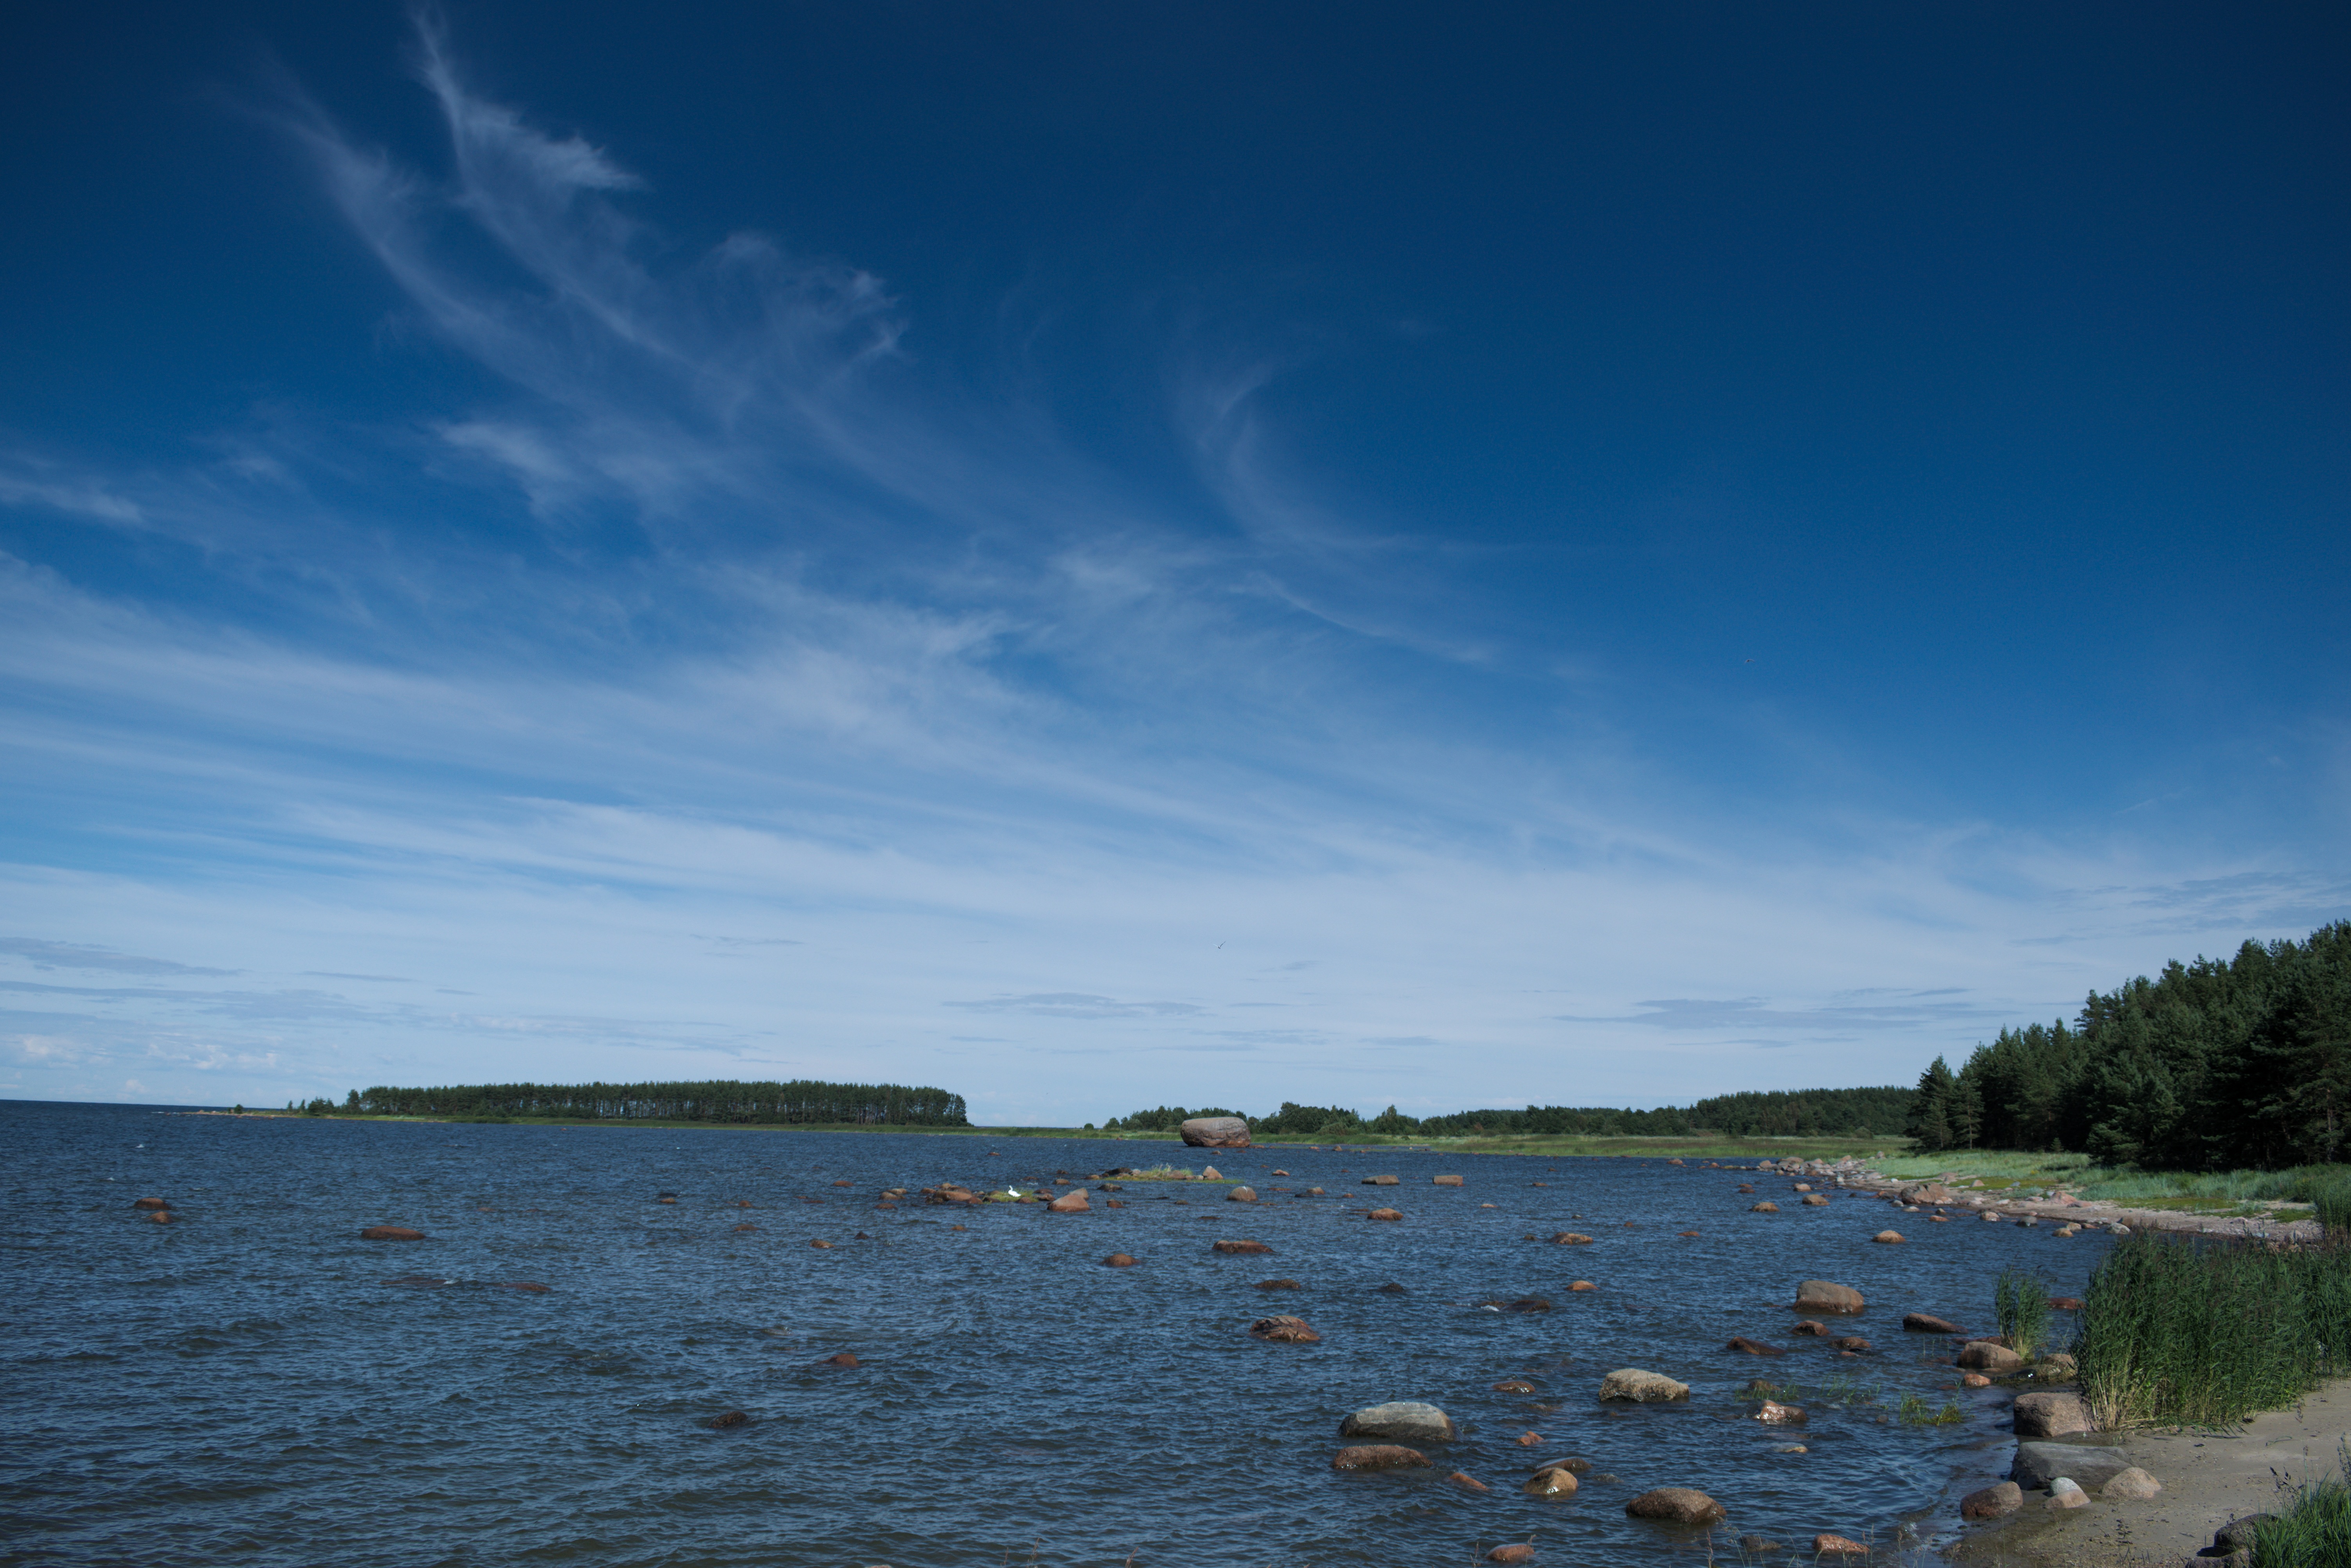
beach, sea, coast, ocean, horizon, cloud, sky, shore, wave, lake, river, dusk, bay, body of water, loch